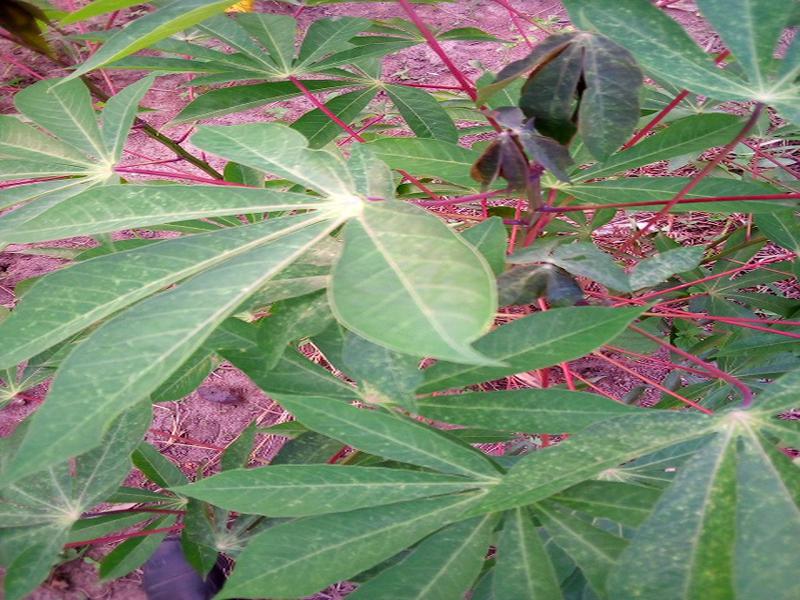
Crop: cassava
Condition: green_mottle